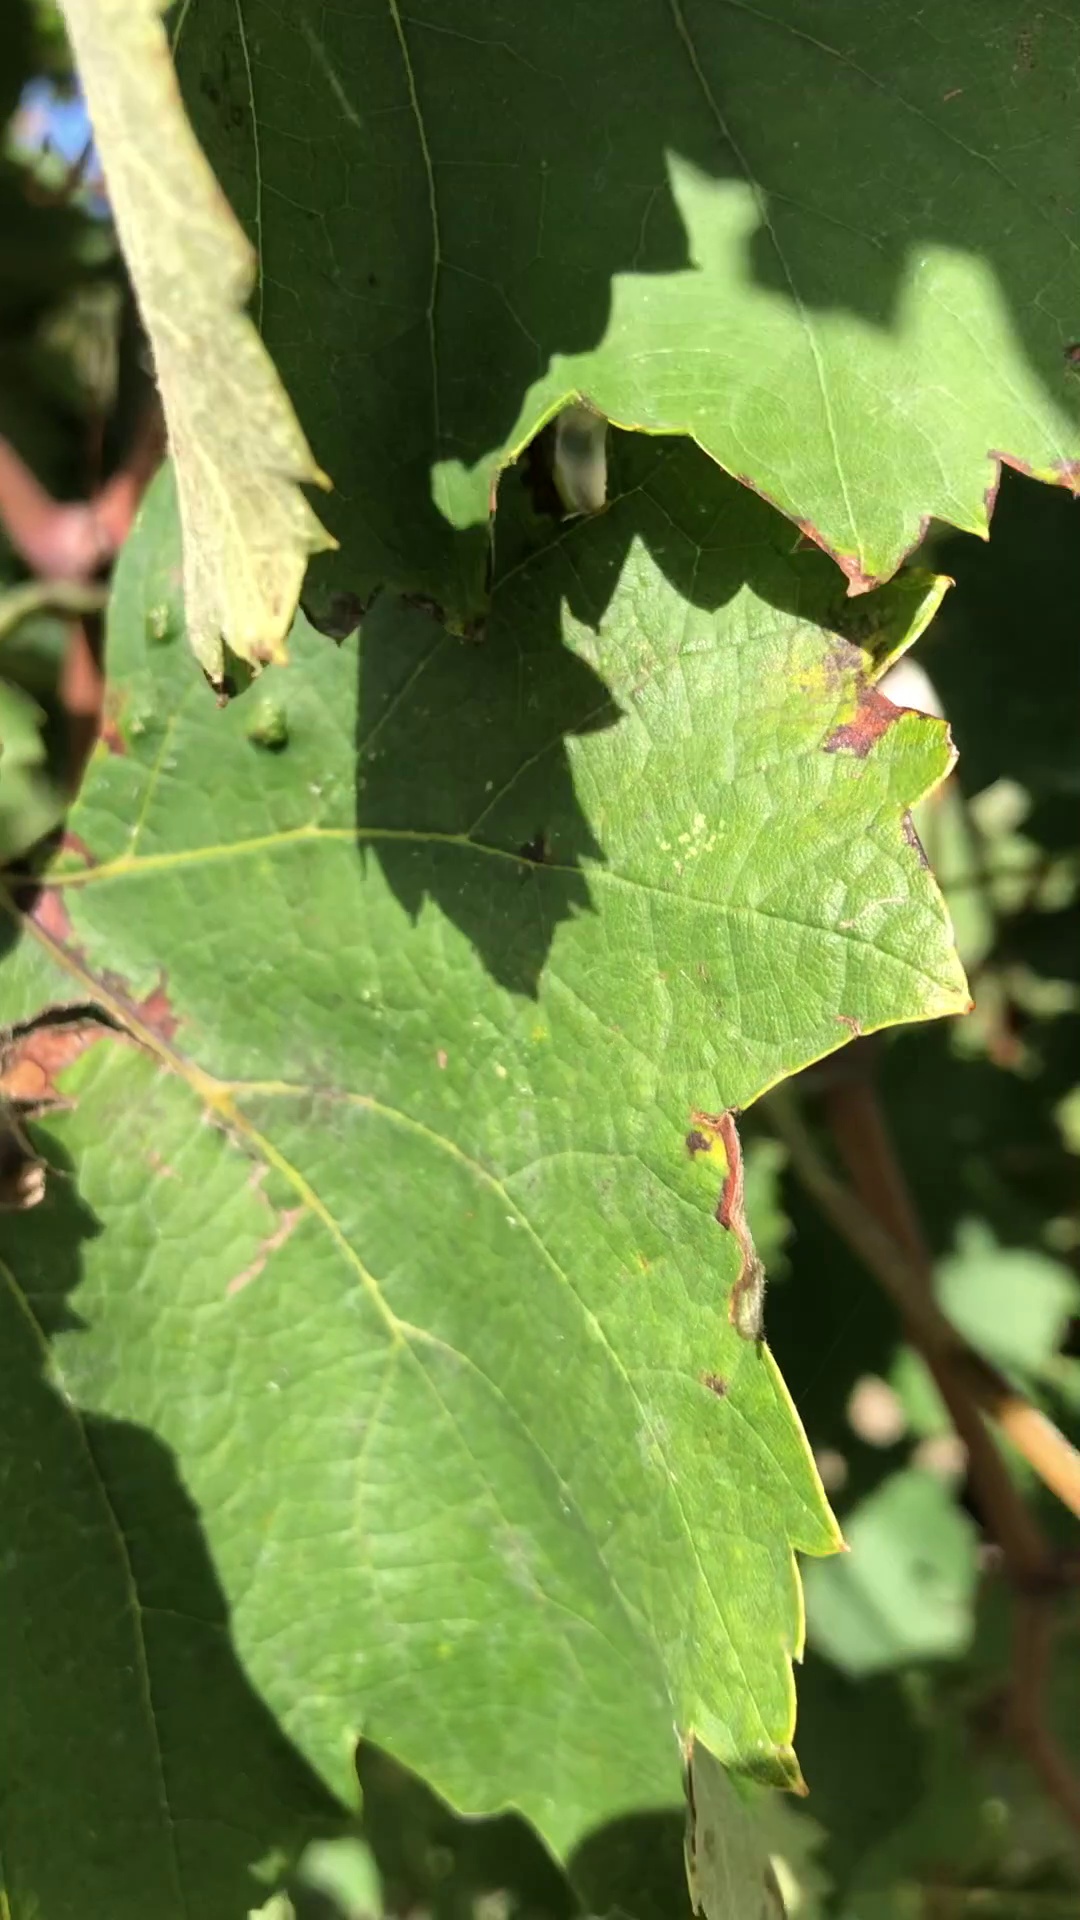
Label: healthy